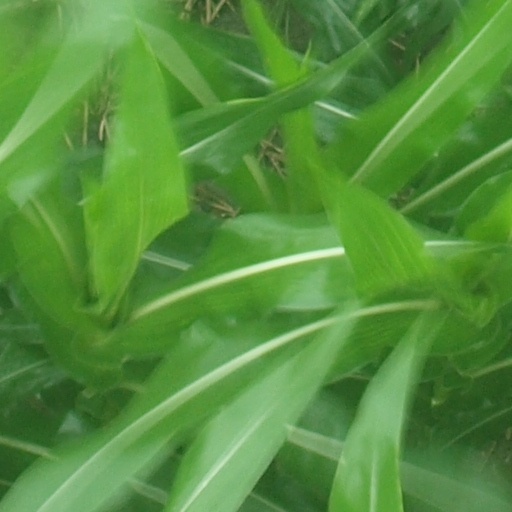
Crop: maize; corn